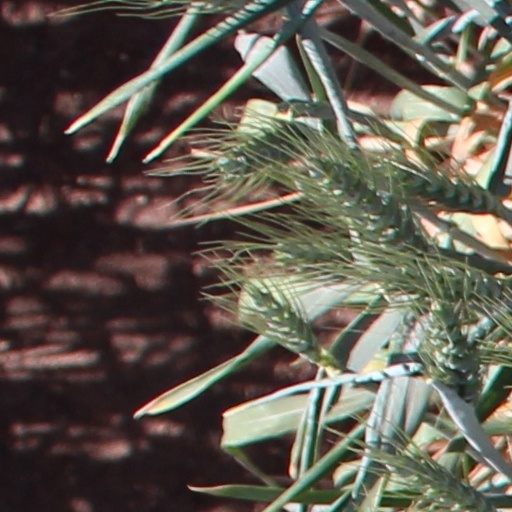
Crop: wheat